Trey Hardee

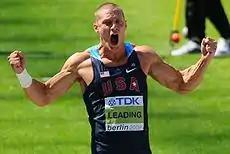
Hardee at the 2009 World Athletics Championships

Hardee was the runner-up in the decathlon at the 2008 US Olympic Trials and made his first Olympic team. At the Olympics, he was in 4th place through seven events when his no-height score in the pole vault cost him a chance to medal. His performances during the 2008 outdoor season garnered interest from the New York Jets of the National Football League, who offered him a tryout. However, he expressed no interest in pursuing the opportunity.